Sardab River

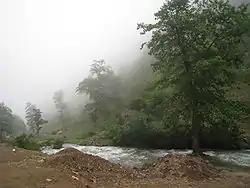

The Sardab River, or Sardab Rud is a river located in Mazandaran Province of northern Iran.